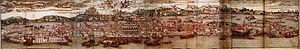
carte de Venis au XVe siecle par Erhardum Reüwich de Trajecto et Bernhard von Breydenbach
Venise est une ville côtière du nord-est de l'Italie, sur les rives de la mer Adriatique. Elle s'étend sur un ensemble de 121 petites îles séparées par un réseau de canaux et reliées par 435 ponts. Située au milieu de la lagune vénète, entre les estuaires du Pô et du Piave, Venise est renommée pour cet emplacement exceptionnel ainsi que pour son architecture et son patrimoine culturel, qui lui valent une inscription au patrimoine mondial de l'UNESCO.
Cet article présente la chronologie de Venise, en tant qu'État indépendant et souverain. Elle prend fin le 9 mai 1797. Voici alors sa chronologie :